Des Moines, Iowa

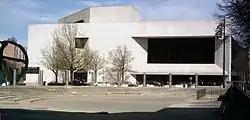
The Civic Center of Greater Des Moines

As of the census of 2010, there were 203,433 people, 81,369 households, and 47,491 families residing in the city. Population density was . There were 88,729 housing units at an average density of . The racial makeup of the city for unincorporated areas not merged with the city proper was 66.2% White, 15.5% African Americans, 0.5% Native American, 4.0% Asian, and 2.6% from Two or more races. People of Hispanic or Latino origin, of any race, made up 12.1% of the population. The city's racial make up during the 2010 census was 76.4% White, 10.2% African American, 0.5% Native American, 4.4% Asian (1.2% Vietnamese, 0.9% Laotian, 0.4% Burmese, 0.3% Asian Indian, 0.3% Thai, 0.2% Chinese, 0.2% Cambodian, 0.2% Filipino, 0.1% Hmong, 0.1% Korean, 0.1% Nepalese), 0.1% Pacific Islander, 5.0% from other races, and 3.4% from two or more races. People of Hispanic or Latino origin, of any race, formed 12.0% of the population (9.4% Mexican, 0.7% Salvadoran, 0.3% Guatemalan, 0.3% Puerto Rican, 0.1% Honduran, 0.1% Ecuadorian, 0.1% Cuban, 0.1% Spaniard, 0.1% Spanish). Non-Hispanic Whites were 70.5% of the population in 2010. Des Moines also has a sizeable South Sudanese community.